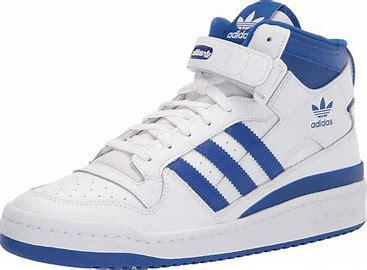
Brand: adidas
Model: originals Adidas Originals Forum